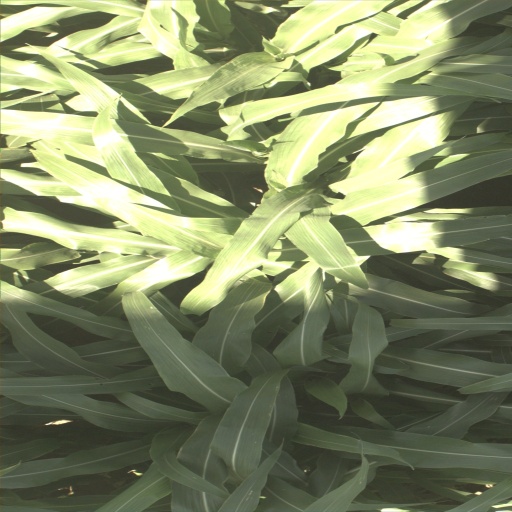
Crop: sorghum